Pittsburgh Penguins–New York Islanders brawl

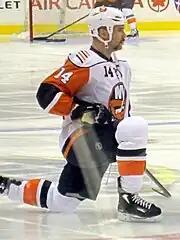
Trevor Gillies was given a nine-game suspension for his actions in the brawl

At the start of the third period, Johnson returned to the game and less than five minutes into the period, a second brawl occurred.